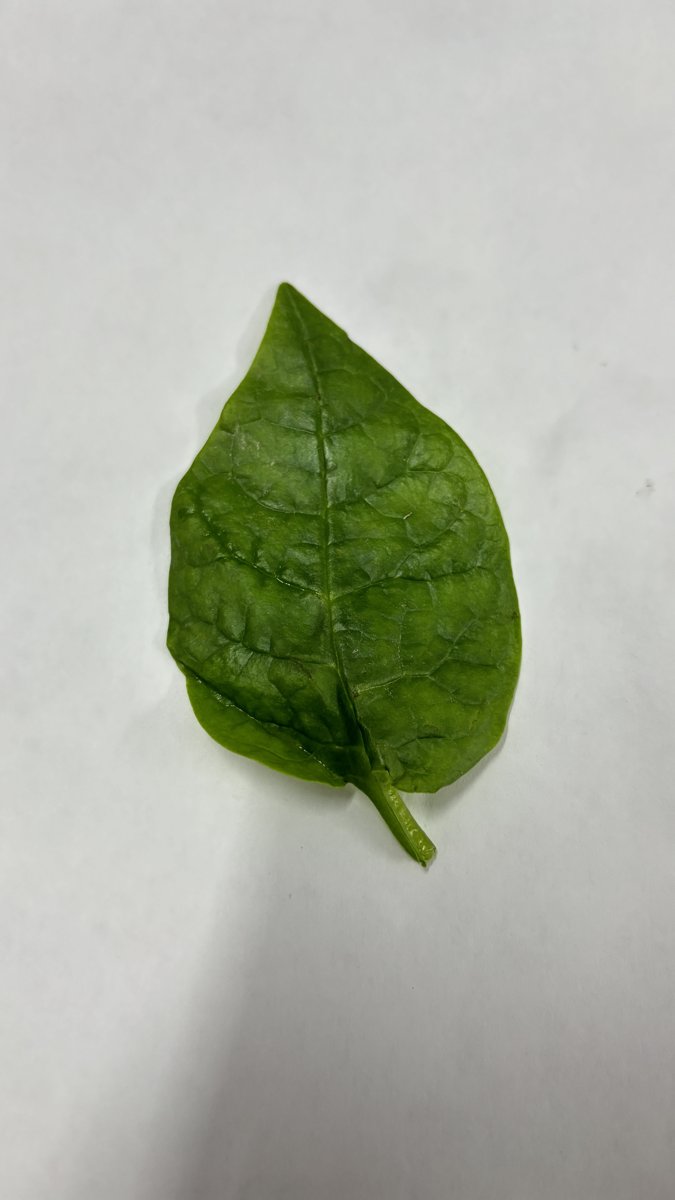
Label: Healthy-Leaf